Joseph Dalton Hooker

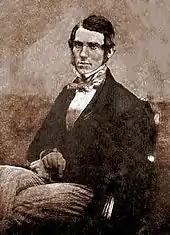
Daguerreotype of Hooker by William Edward Kilburn, circa 1852

Hooker was born in Halesworth, Suffolk, England. He was the second son of Maria Sarah Turner, eldest daughter of the banker Dawson Turner and sister-in-law of Francis Palgrave, and the famous botanist Sir William Jackson Hooker, Regius Professor of Botany. From the age of seven, Hooker attended his father's lectures at the University of Glasgow, taking an early interest in plant distribution and the voyages of explorers like Captain James Cook. He was educated at the Glasgow High School and went on to study medicine at the University of Glasgow graduating with an MD in 1839.